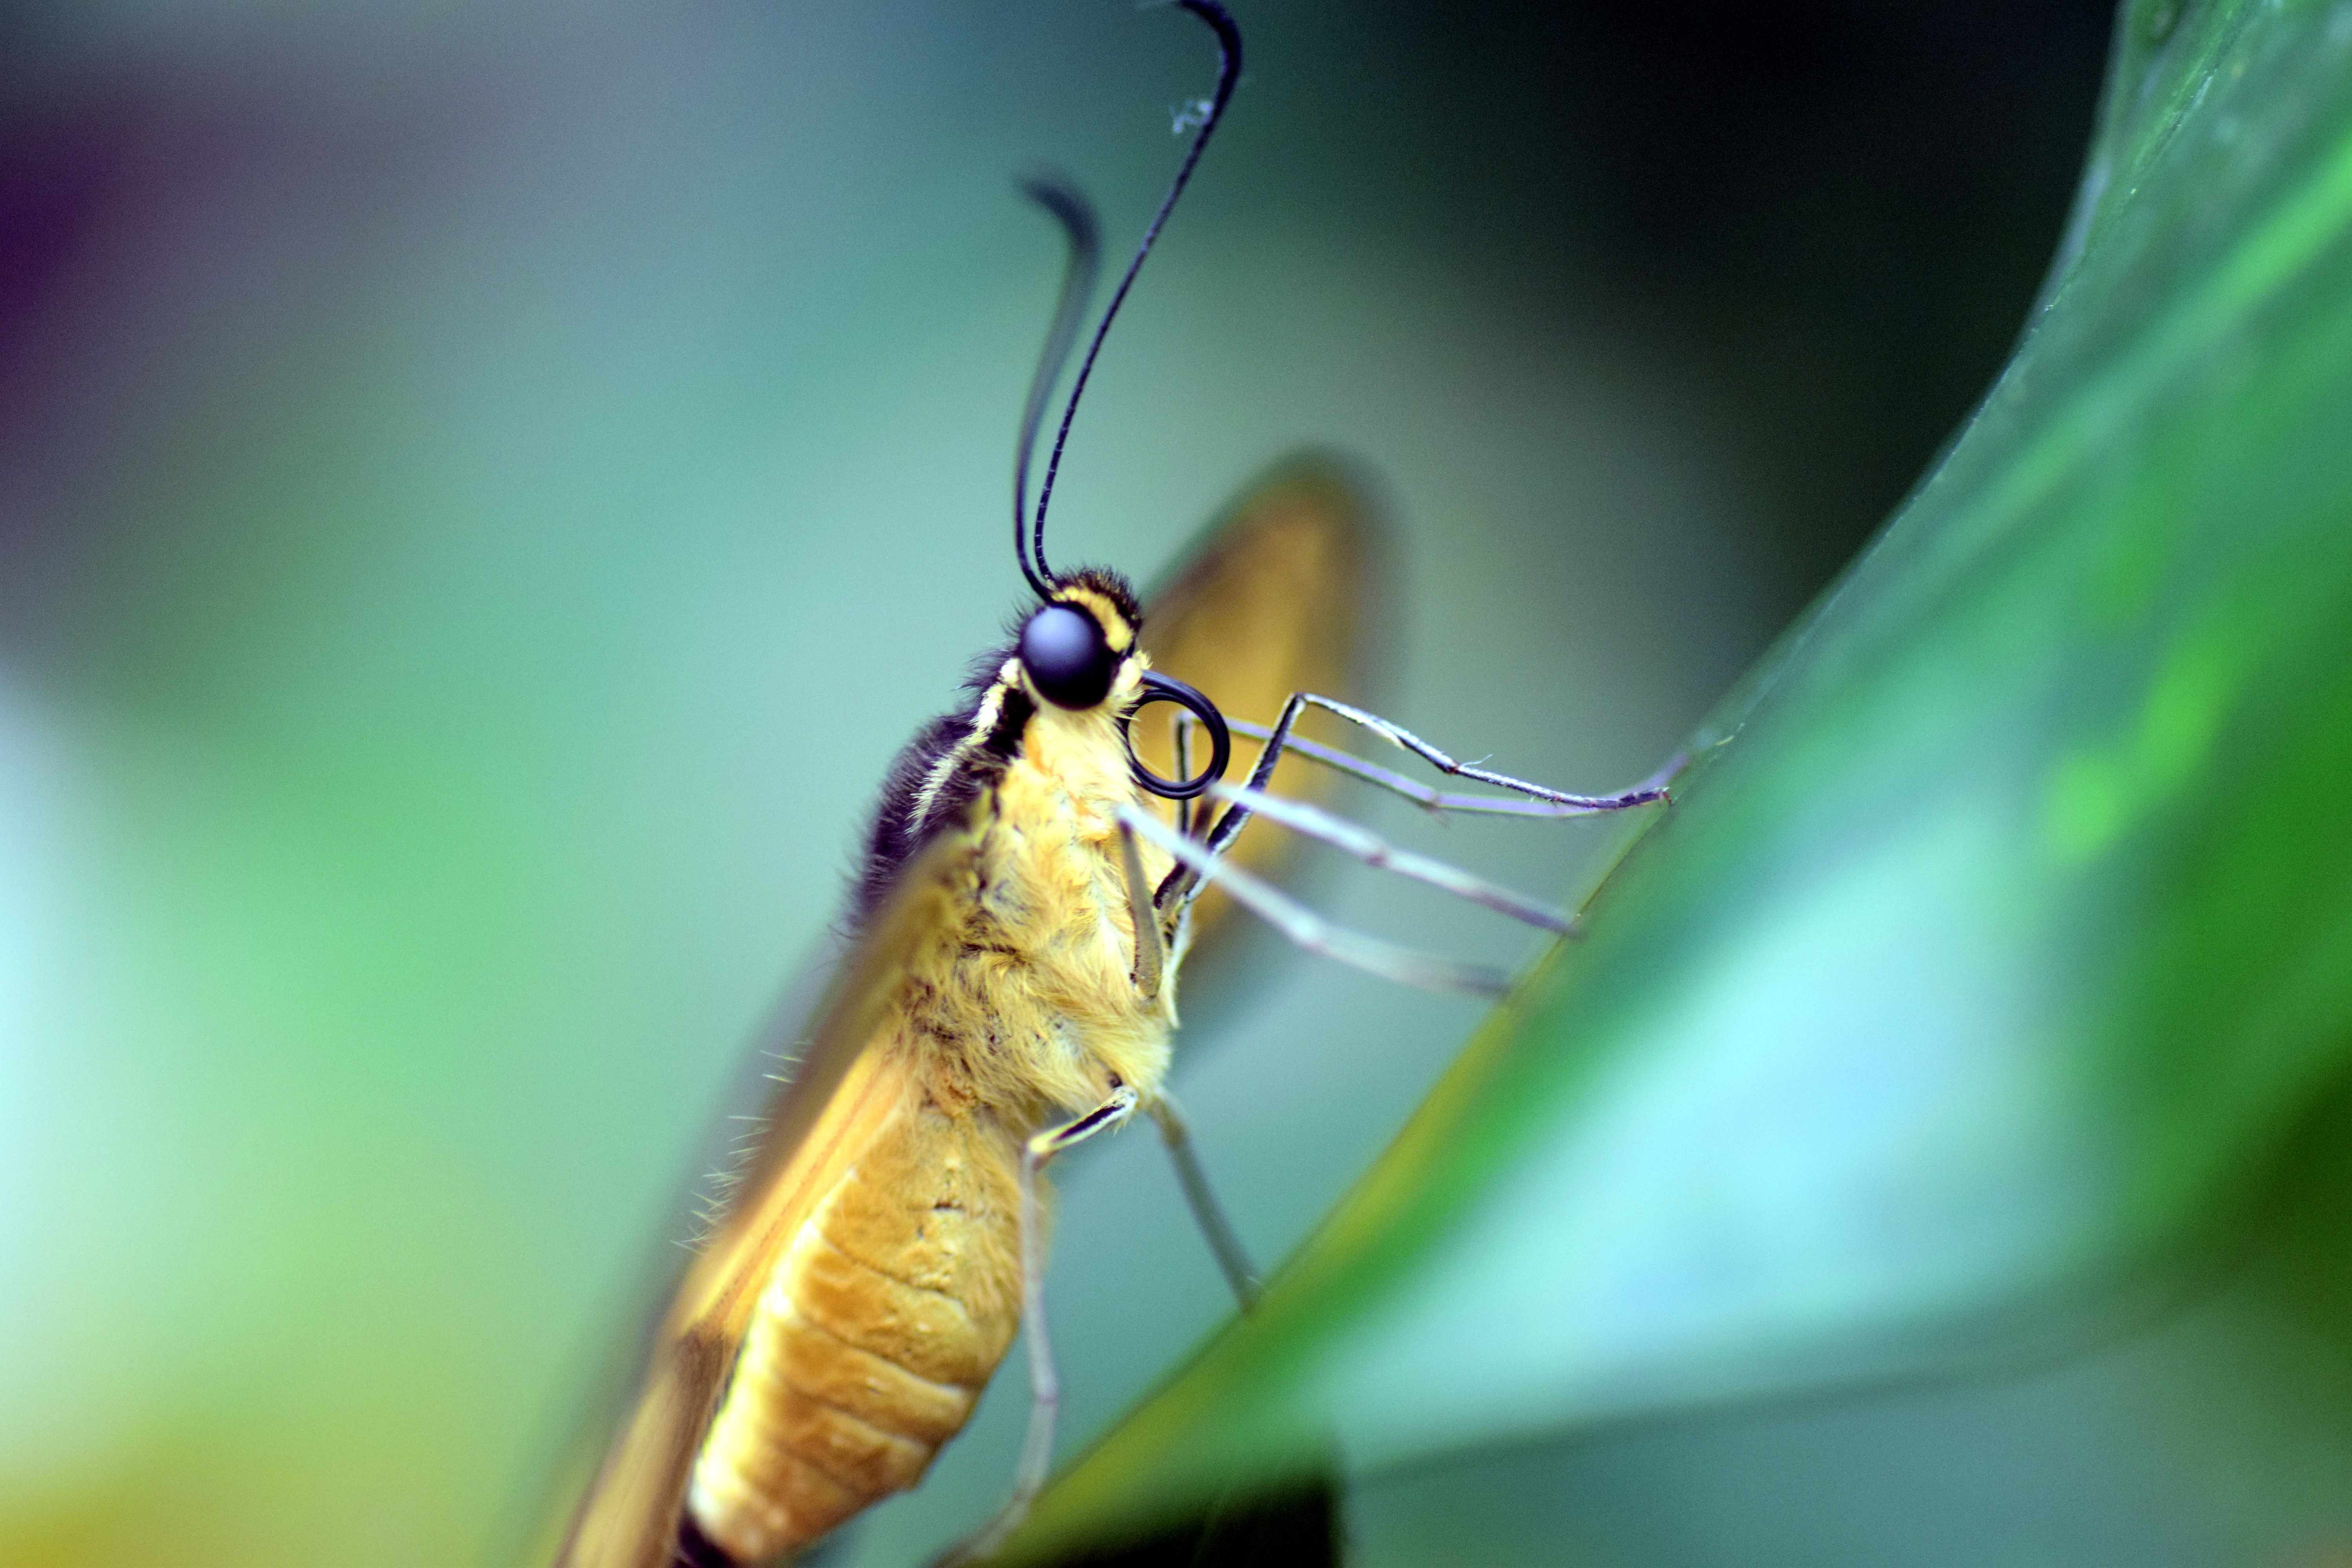
nature, wing, photography, flower, food, green, tropical, insect, butterfly, colorful, close, fauna, invertebrate, flowers, close up, beautiful, exotic, tender, nectar, filigree, macro photography, arthropod, papilio machaon, dovetail, plant stem